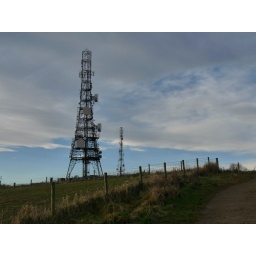
The communications tower standing over the forest at Delamere.